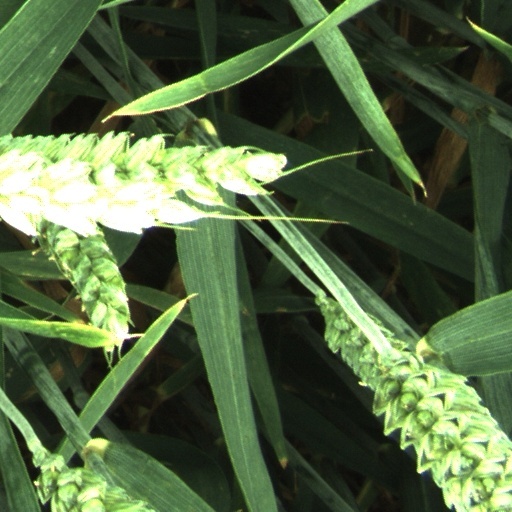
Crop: wheat